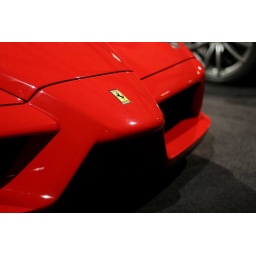
It was sooo nice... if it had fit in my bag I would've taken it home with me